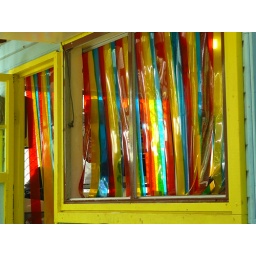
Rainbow strips of plastic against the windows and door at the Rainbow Cafe, Nimbin